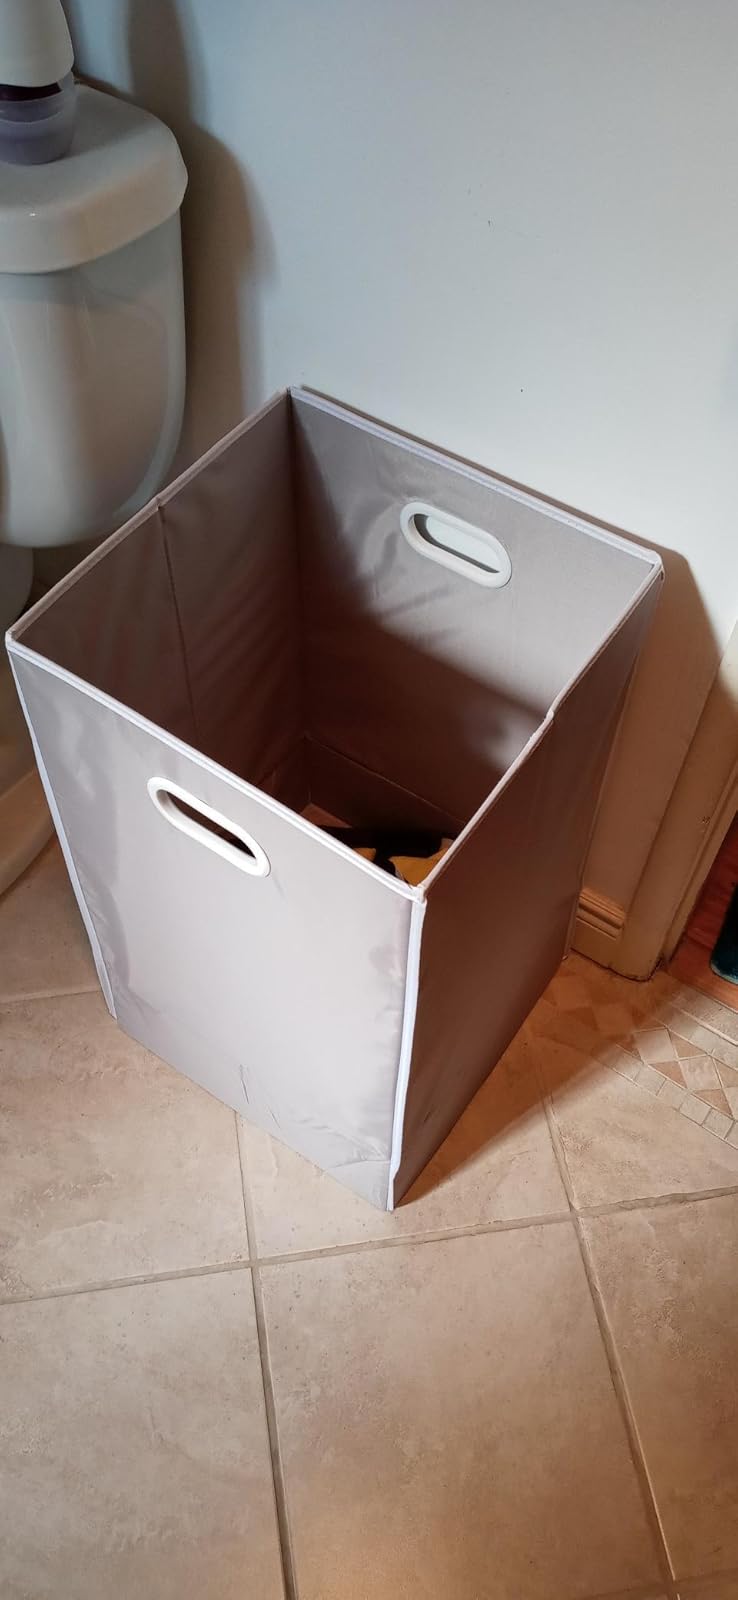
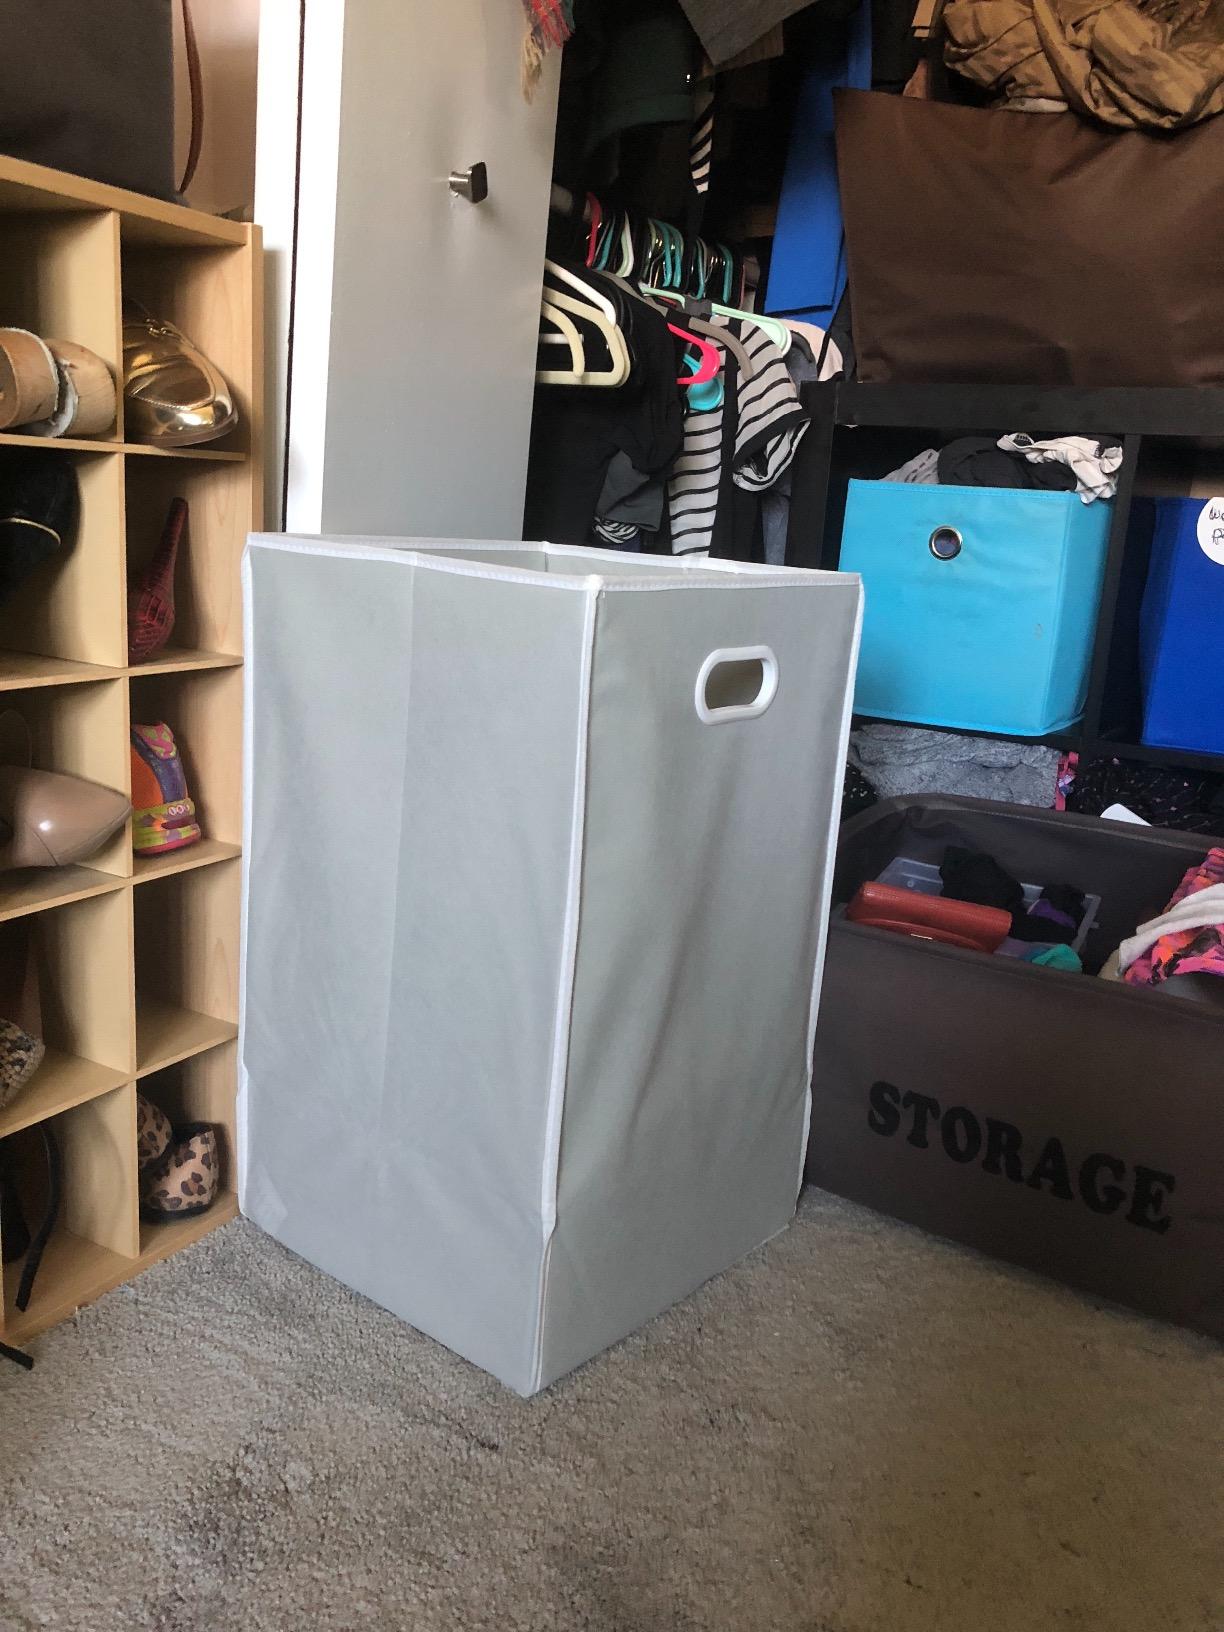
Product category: items_hamper
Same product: yes